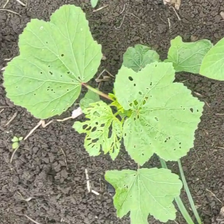
Weed species: Little_Mallow(Malva parviflora)